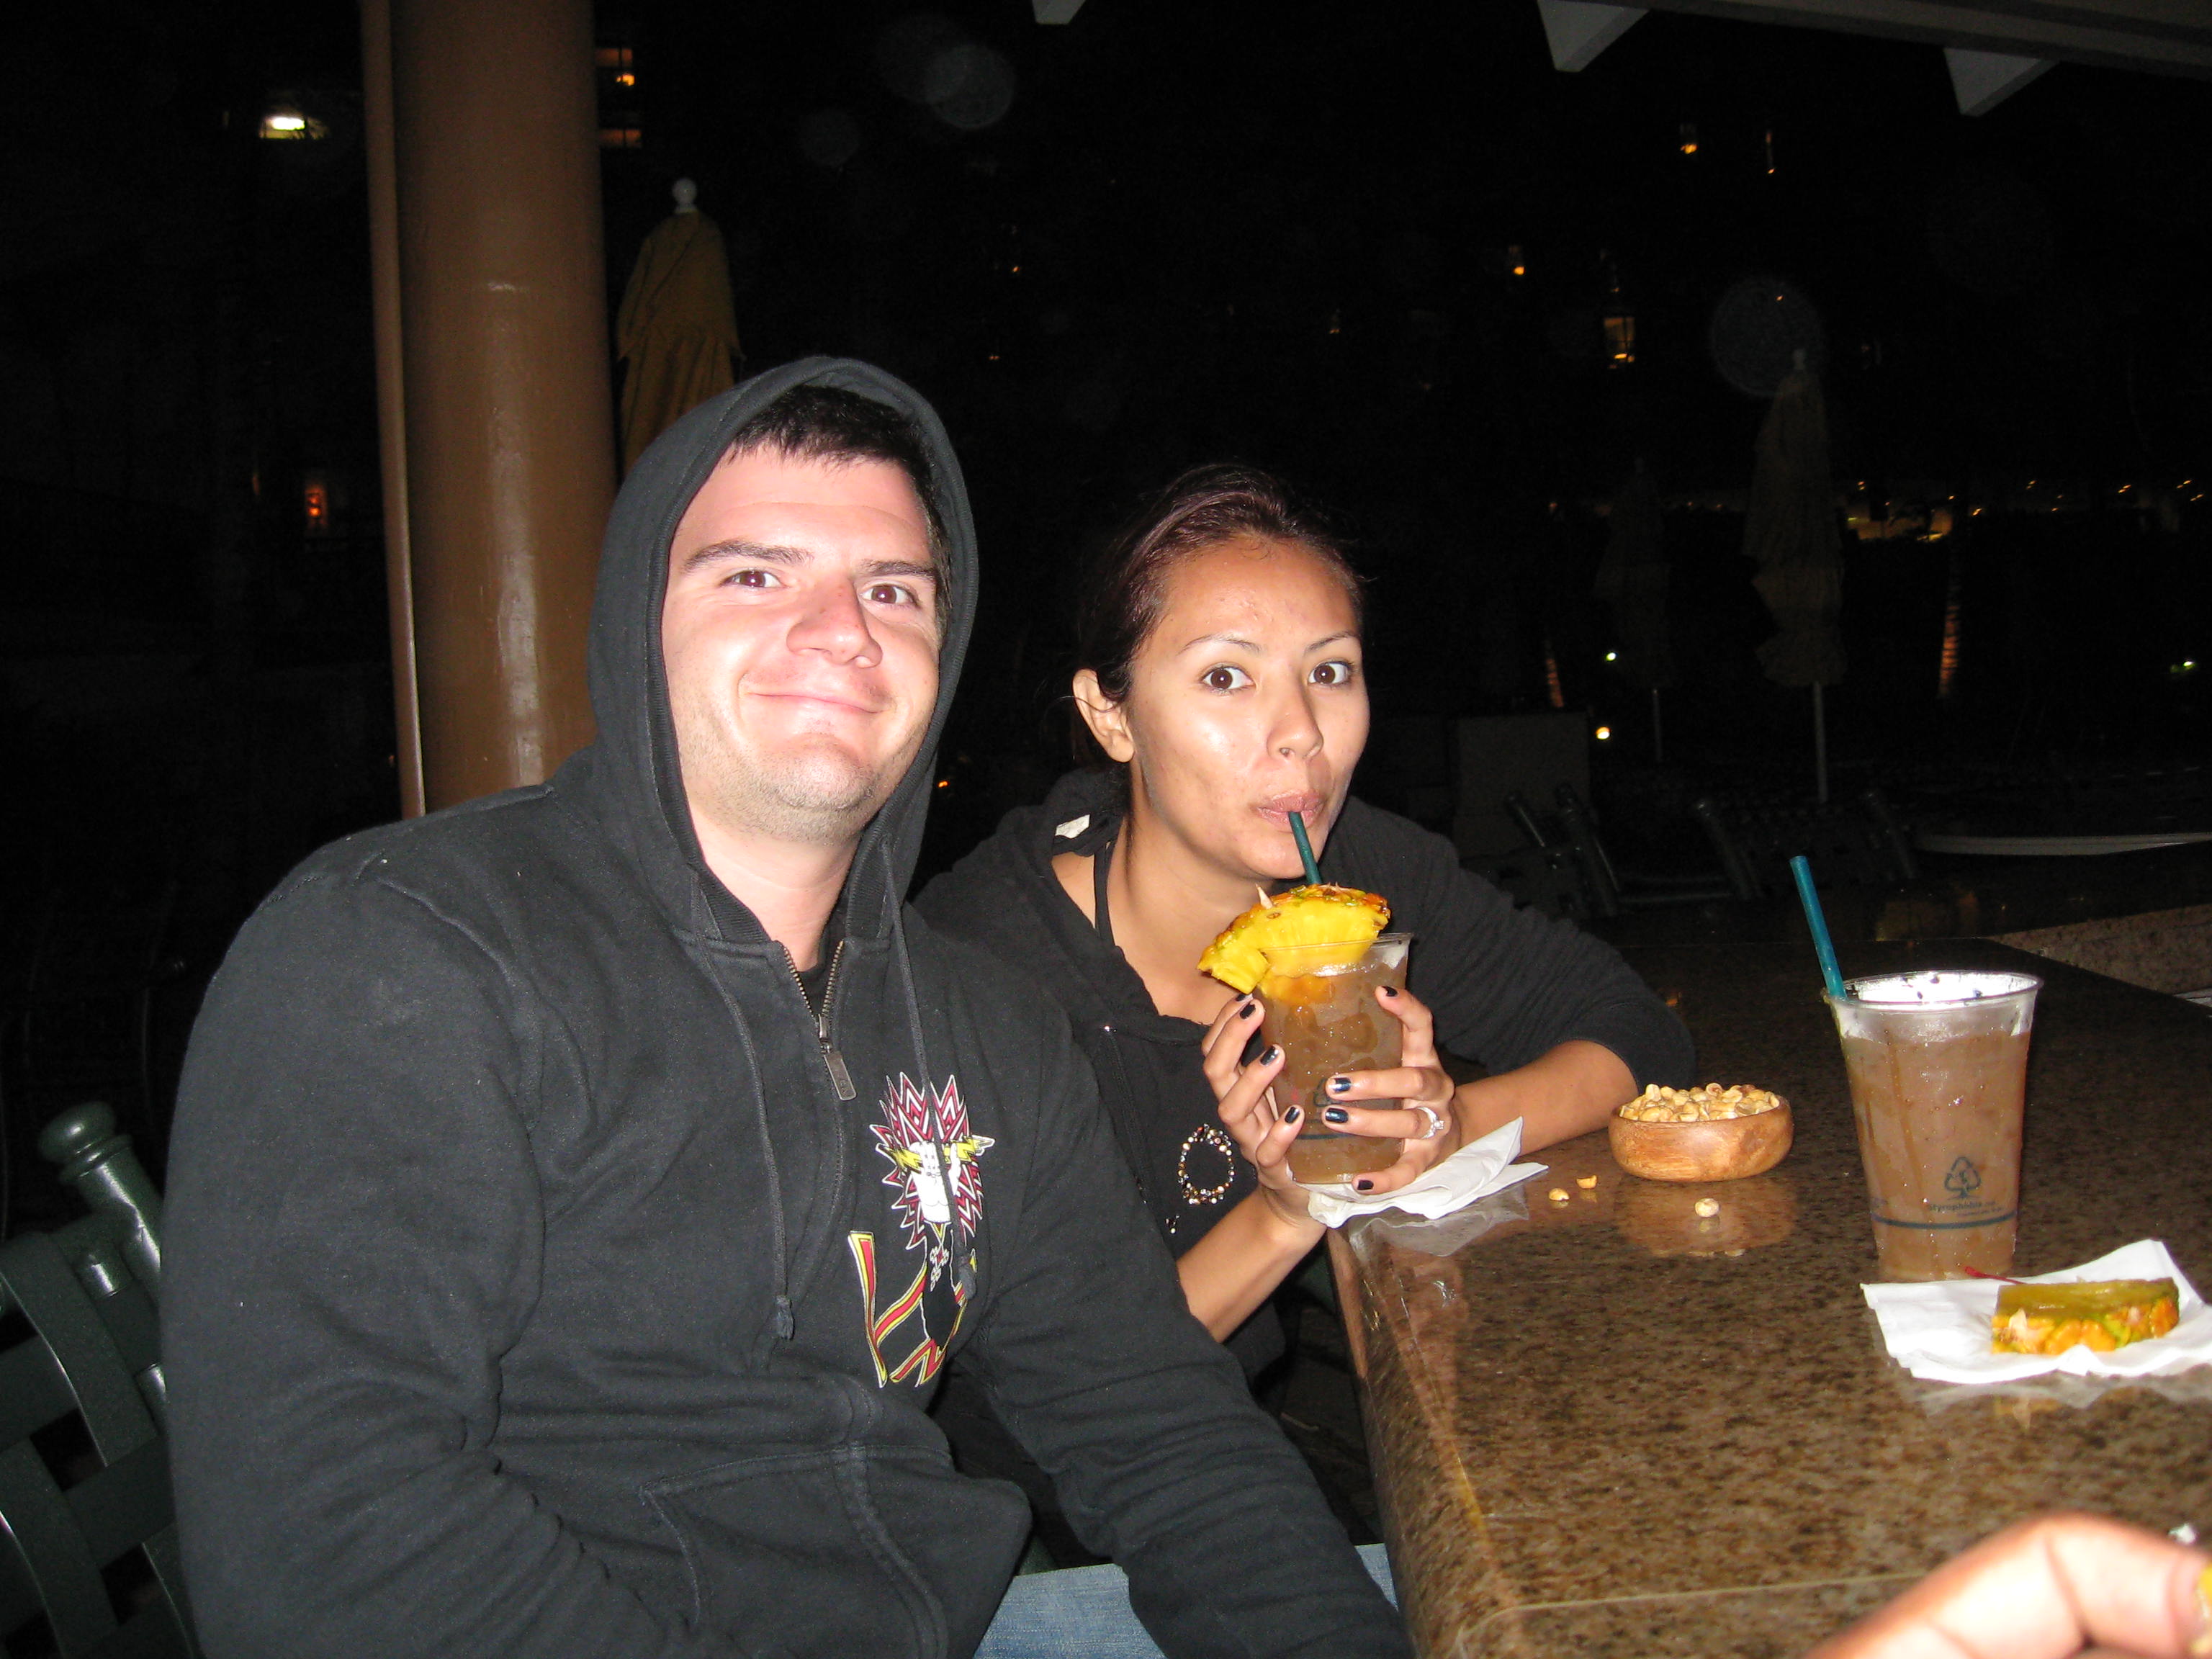
nature, vacation, meal, hawaii, creativecommons, fun, oahu, joanna, hammond, mycha, sense